USS Perch (SS-313)

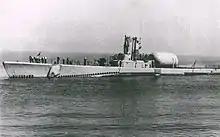
"Perch" after her conversion into a transport submarine (ASSP-313).

"Perch" departed Pearl Harbor and set course for the Golden Gate, arriving Hunter's Point 8 September. She decommissioned and was placed in reserve in January 1947. On 19 January 1948 "Perch" was redesignated as a Submarine Transport, SSP–313, and was placed in an active status, attached to the U.S. Pacific Fleet.